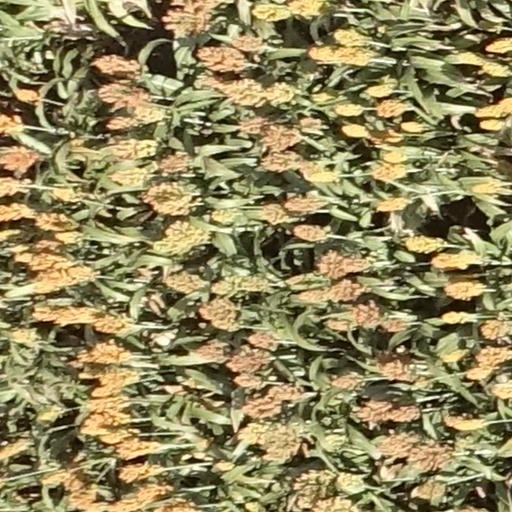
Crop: sorghum